Sir Thomas Wolryche, 1st Baronet

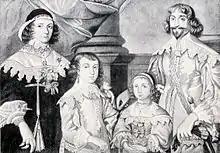
Sir Francis Ottley with his wife, Lucy, and children, Richard and Mary. Sir Francis was the royalist military governor of Shrewsbury at the beginning of the English Civil War and Wolryche's brother-in-law.

Wolryche matriculated at Trinity College, Cambridge at Easter 1614. Edward Bromley then secured him a special admission to the Inner Temple, ratified by the Inn's parliament on 15 October 1615, along with his relative Philip Bromley, the youngest son of Henry Bromley. Edward Bromley was intending to adopt Philip as heir to his personal property. Wolryche was to be his political protégé for some years.